Ross-shire

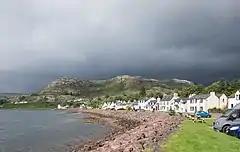
Shieldaig

Western Ross-shire, also known as Wester Ross, is typified by its mountainous Highland scenery, especially the Torridon Hills which includes such peaks as Beinn Eighe and Liathach. The highest point in the area of the pre-1889 county is Càrn Eighe at .